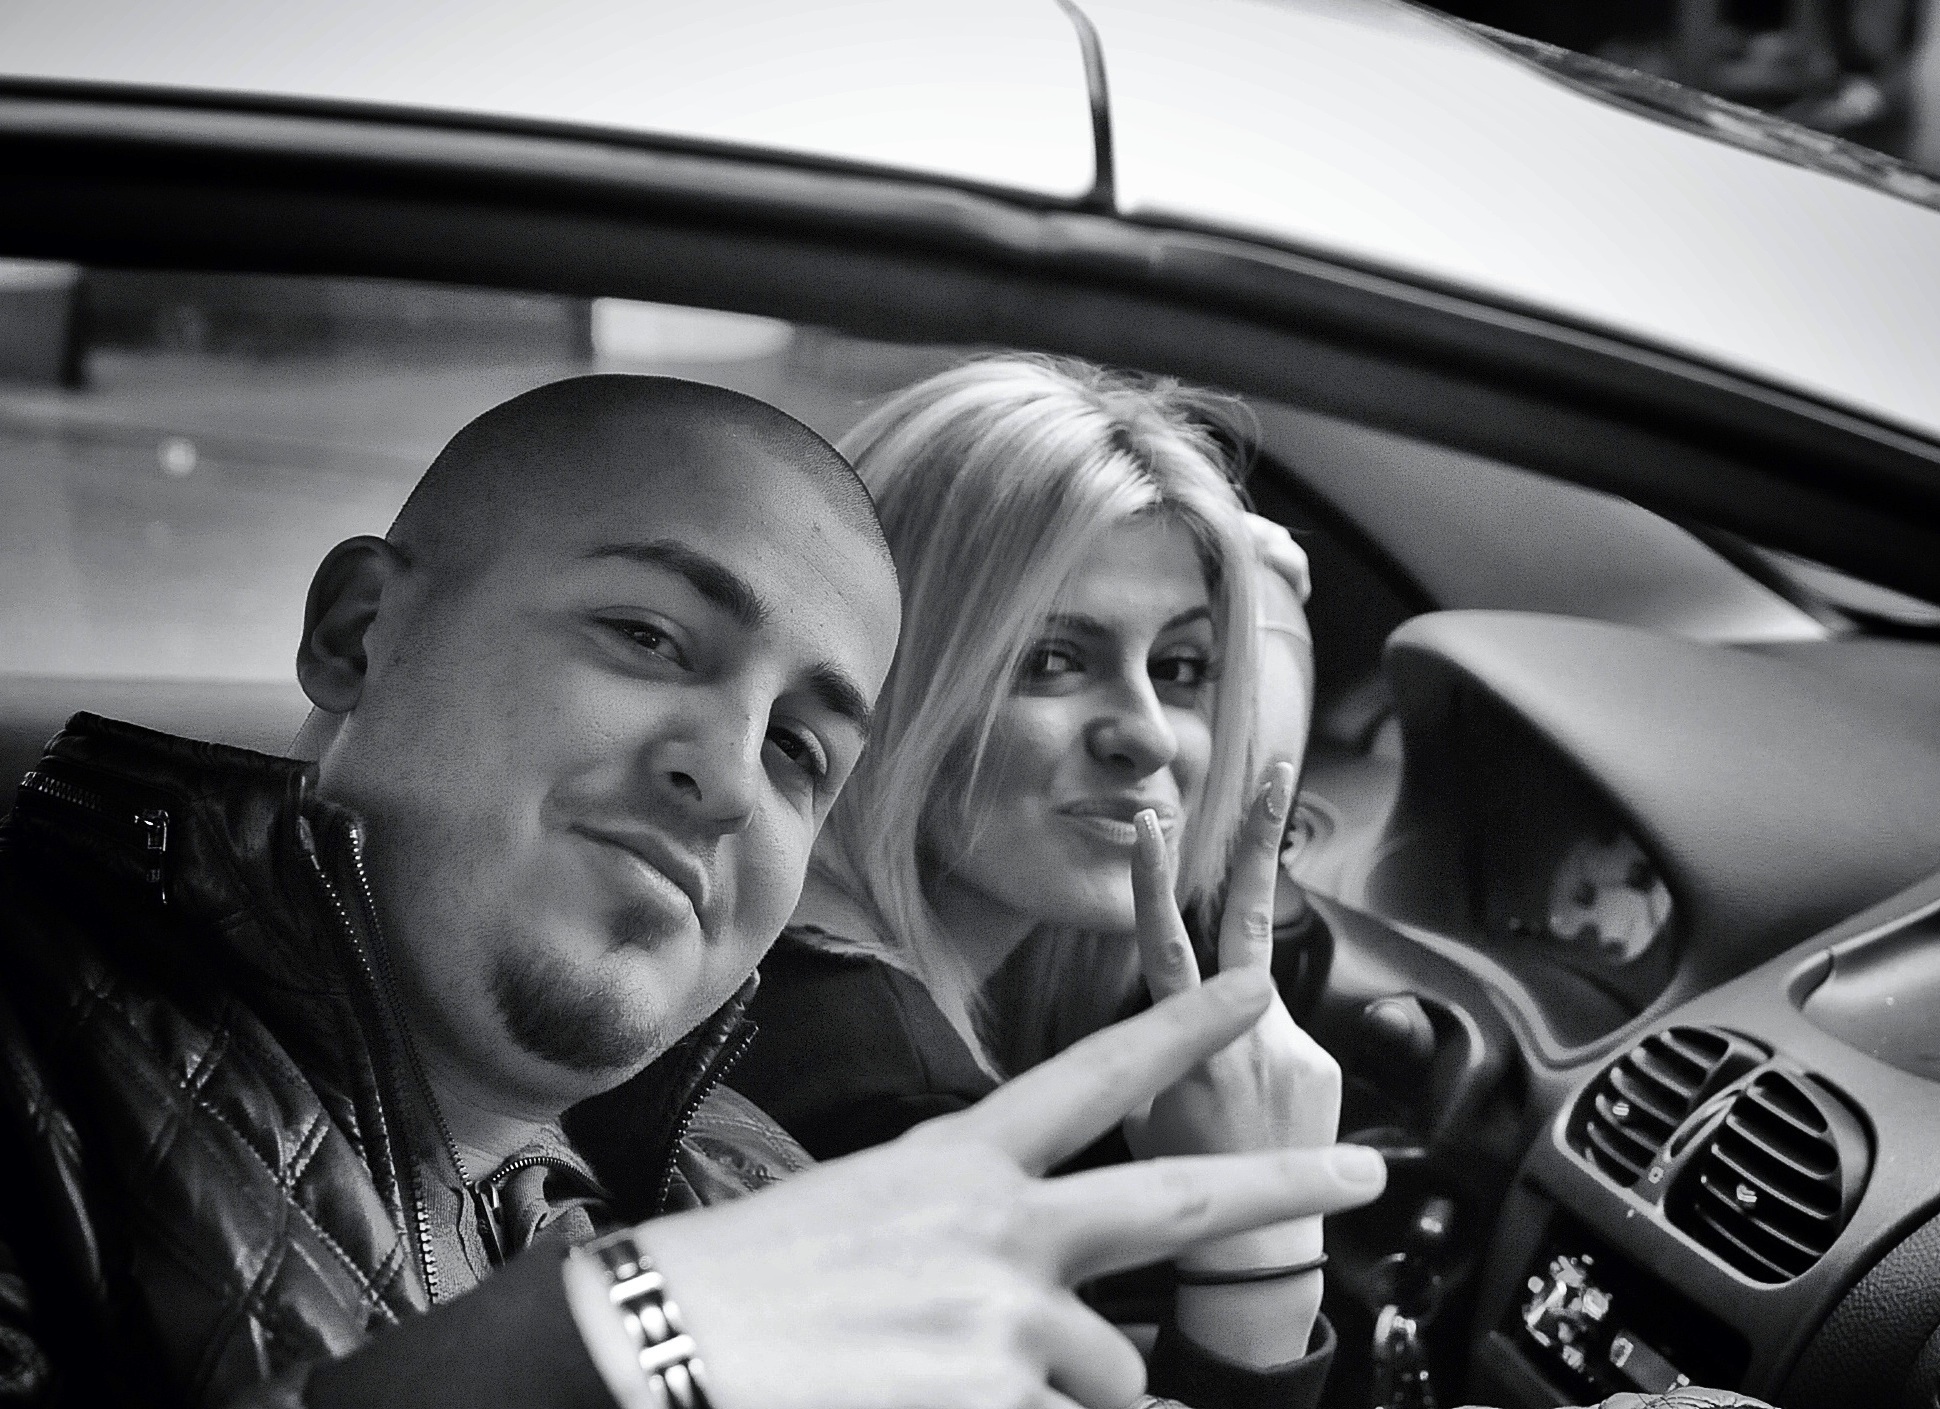
black and white, people, street, car, driving, city, vehicle, monochrome, streetphotography, swiss, schweiz, switzerland, zurich, stphotographia, thomas8047, langstrasse, urbanarte, zurichstreet, nikond300s, monochrome photography, automotive design, luxury vehicle